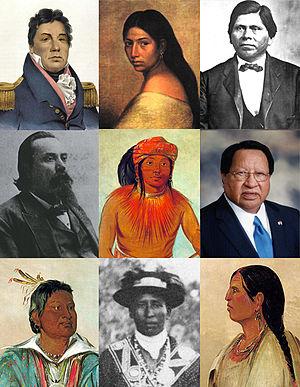
Les Chactas sont une tribu amérindienne originaire du sud-est des États-Unis. Leur nom historique lors de la colonisation française est Chactas, Tchaktas ou Tchactas. L'appellation Chattas est moins usitée. En langue anglaise ils sont dénommés Choctaw.